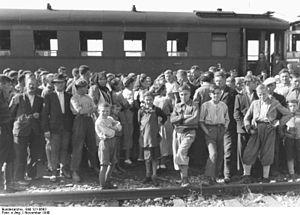
L’accord germano-soviétique relatif au commerce et aux frontières, signé le 10 janvier 1941, était un accord général réglant des différends frontaliers et intensifiant le commerce de matières premières et de matériel militaire entre l'Union soviétique et l'Allemagne nazie. L'accord s’inscrit dans le cadre des relations qui avaient débuté en 1939 avec le pacte Molotov-Ribbentrop contenant des protocoles secrets prévoyant une répartition de l’Europe de l'Est entre l'Union soviétique et l'Allemagne, et l’invasion ultérieure par l'Allemagne et l'Union soviétique de ces territoires. Il contenait des protocoles secrets supplémentaires réglant un différend concernant des territoires en Lituanie précédemment répartis entre les deux pays. L'accord germano-soviétique complétant les relations économiques qui avaient été développées par les accords commerciaux germano-soviétique de 1939 et de 1940.